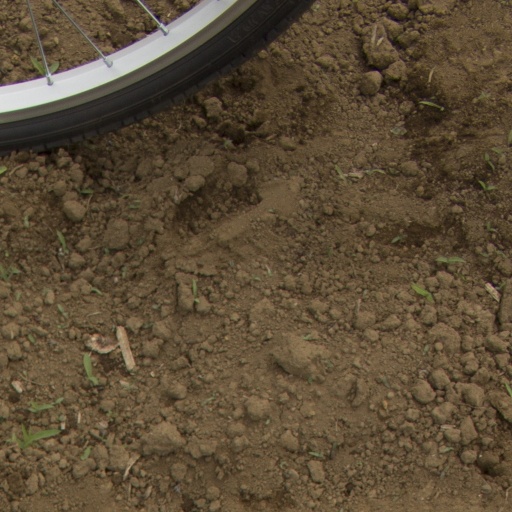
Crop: Jerusalem artichoke